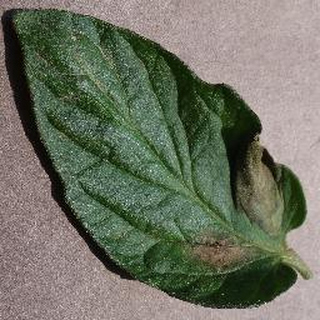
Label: tomato_late_blight